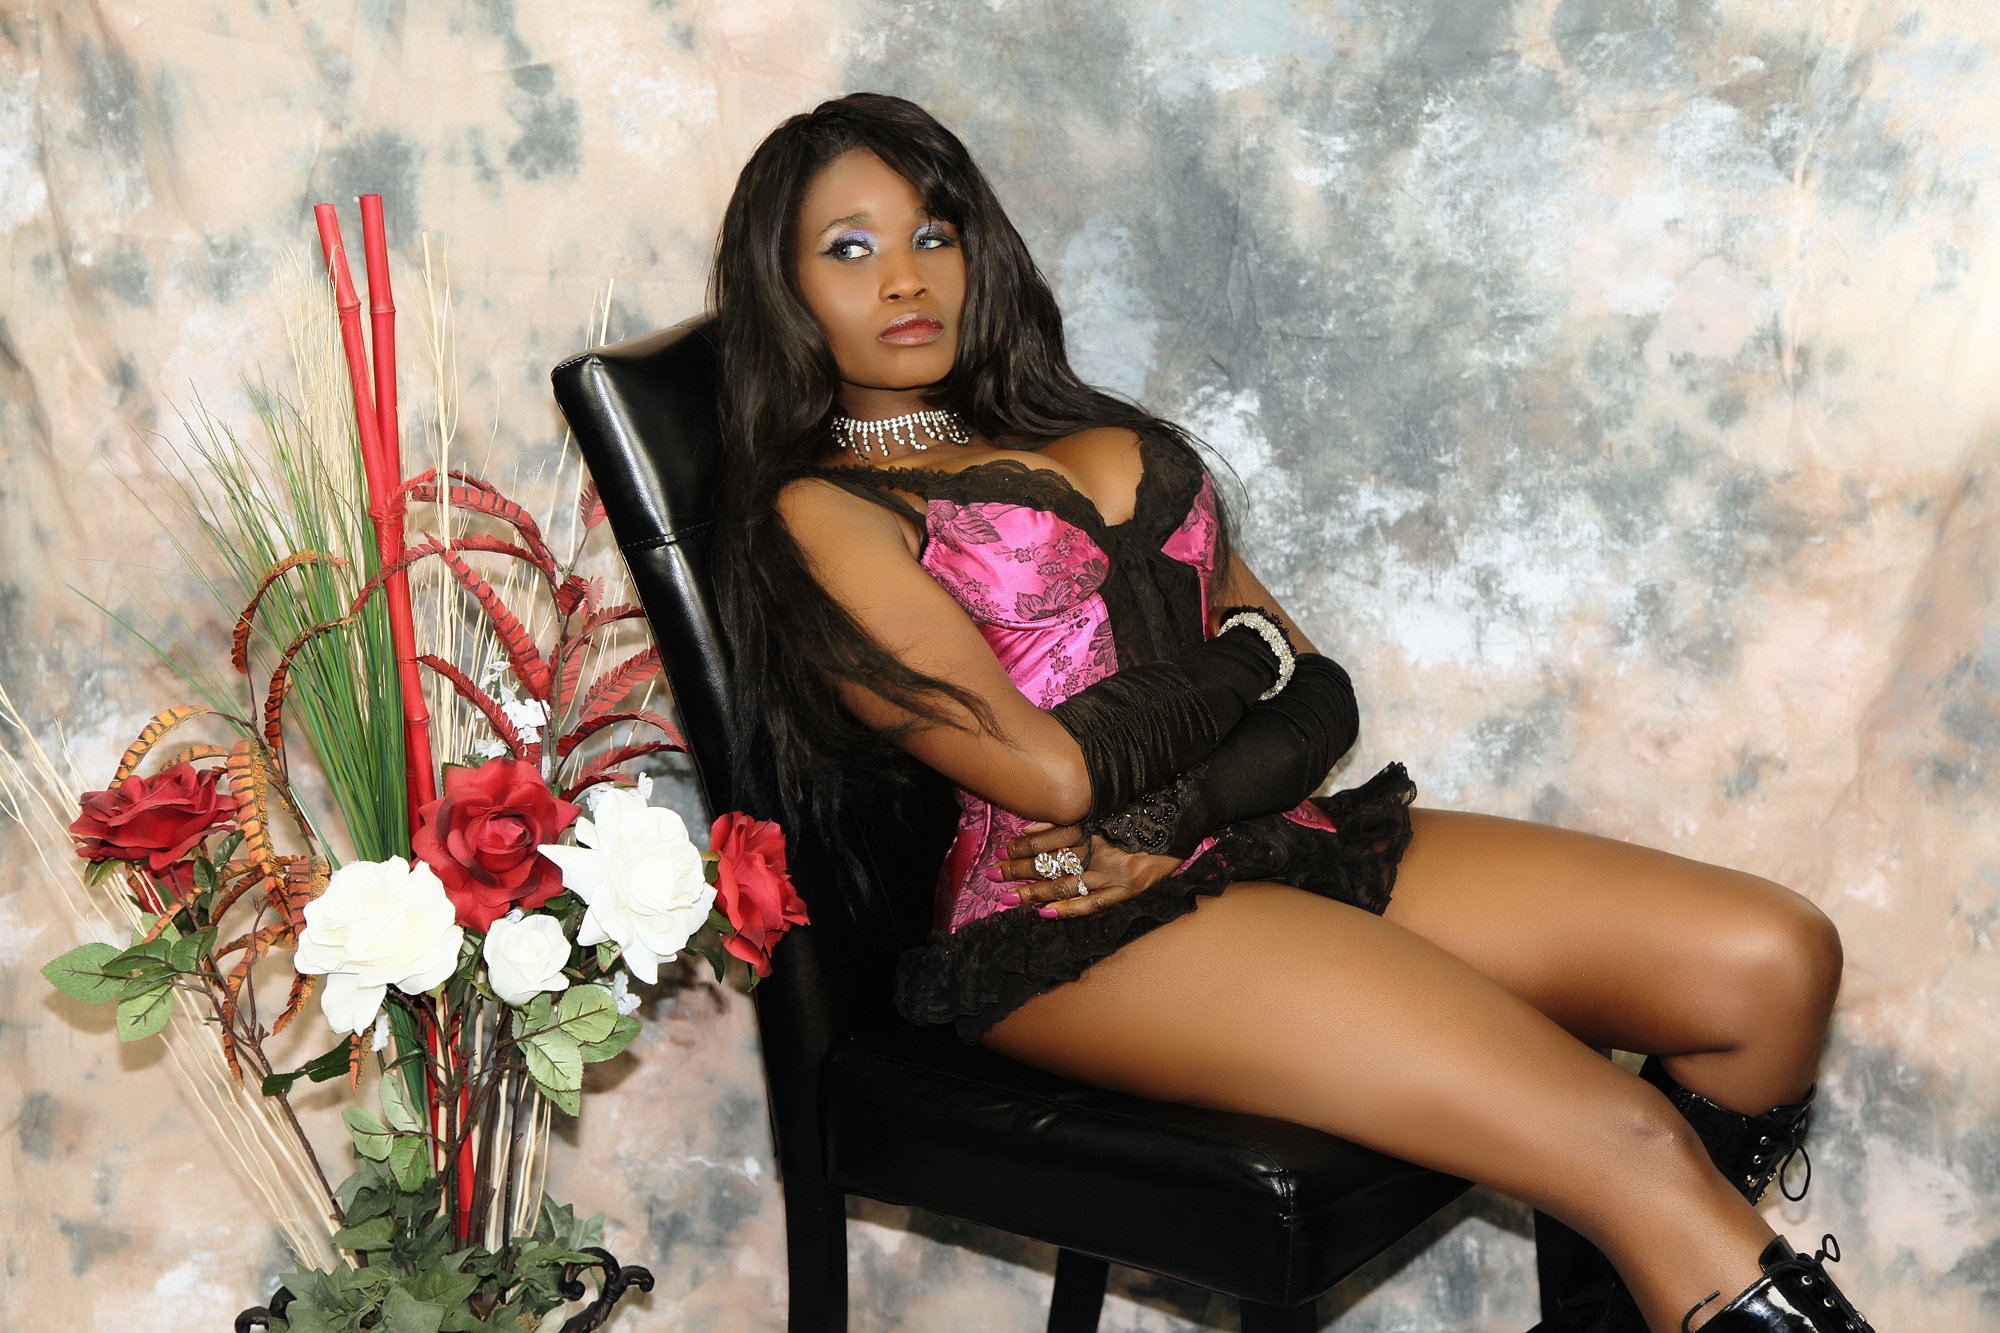
girl, woman, trunk, female, leg, love, model, young, sitting, studio, romance, fashion, clothing, black, lady, lifestyle, human body, lingerie, posing, black hair, relationship, thigh, beauty, sexy, body, african, attractive, adult, glamour, erotic, sensual, sensuality, african american, desire, ethnicity, sexual, abdomen, photo shoot